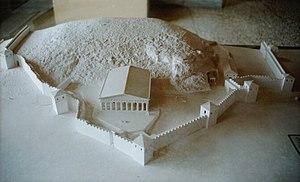
Le sanctuaire d'Éleusis ou sanctuaire des Grandes Déesses est le lieu d'initiation des citoyens d'Athènes et d'autres cités grecques aux rites des mystères d'Éleusis.